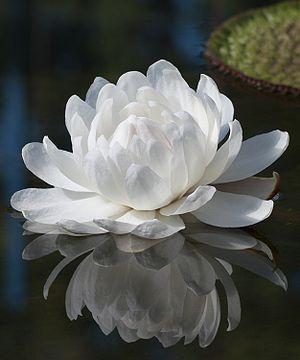
Victoria amazonica, la Victoria d'Amazonie ou Nénuphar géant, est une espèce végétale annuelle de la famille des Nymphaeaceae. Ce nénuphar d'Amérique du Sud possède les plus grandes feuilles au monde parmi les espèces aquatiques. Cette plante développe en effet des feuilles circulaires qui peuvent très rapidement atteindre 3 mètres de diamètre, flottant solidement à la surface des eaux calmes grâce à la structure géométrique des nervures, et dont les bords relevés leur permettent de repousser les autres plantes, de façon à capter un maximum de lumière. Les feuilles servent ainsi de support à plusieurs espèces d'oiseaux qui les utilisent comme plateforme pour pêcher, de même qu'à différents reptiles qui vont y prendre leur « bain de soleil ». En horticulture, cette espèce spectaculaire est très appréciée, bien qu'elle soit délicate à cultiver loin de l'équateur et ne pousse alors que dans des serres spécialement aménagées.
Dans la nomenclature biologique, il est accepté que le nom binominal d'une espèce soit choisi en l'honneur d'une personne. Ne sont pas ici listées les trop nombreuses espèces devant leur nom à un zoologiste.